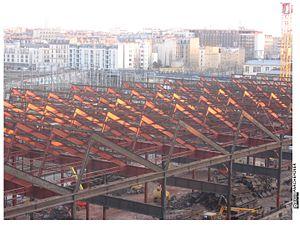
Charpente en acier de la Halle Pajol pendant les travaux de rénovation (2011-2012)
La ZAC Pajol est une zone d'aménagement concerté située rue Pajol au cœur du quartier de la Chapelle.